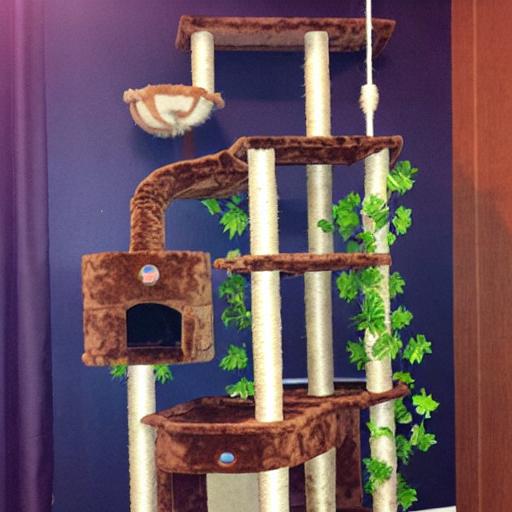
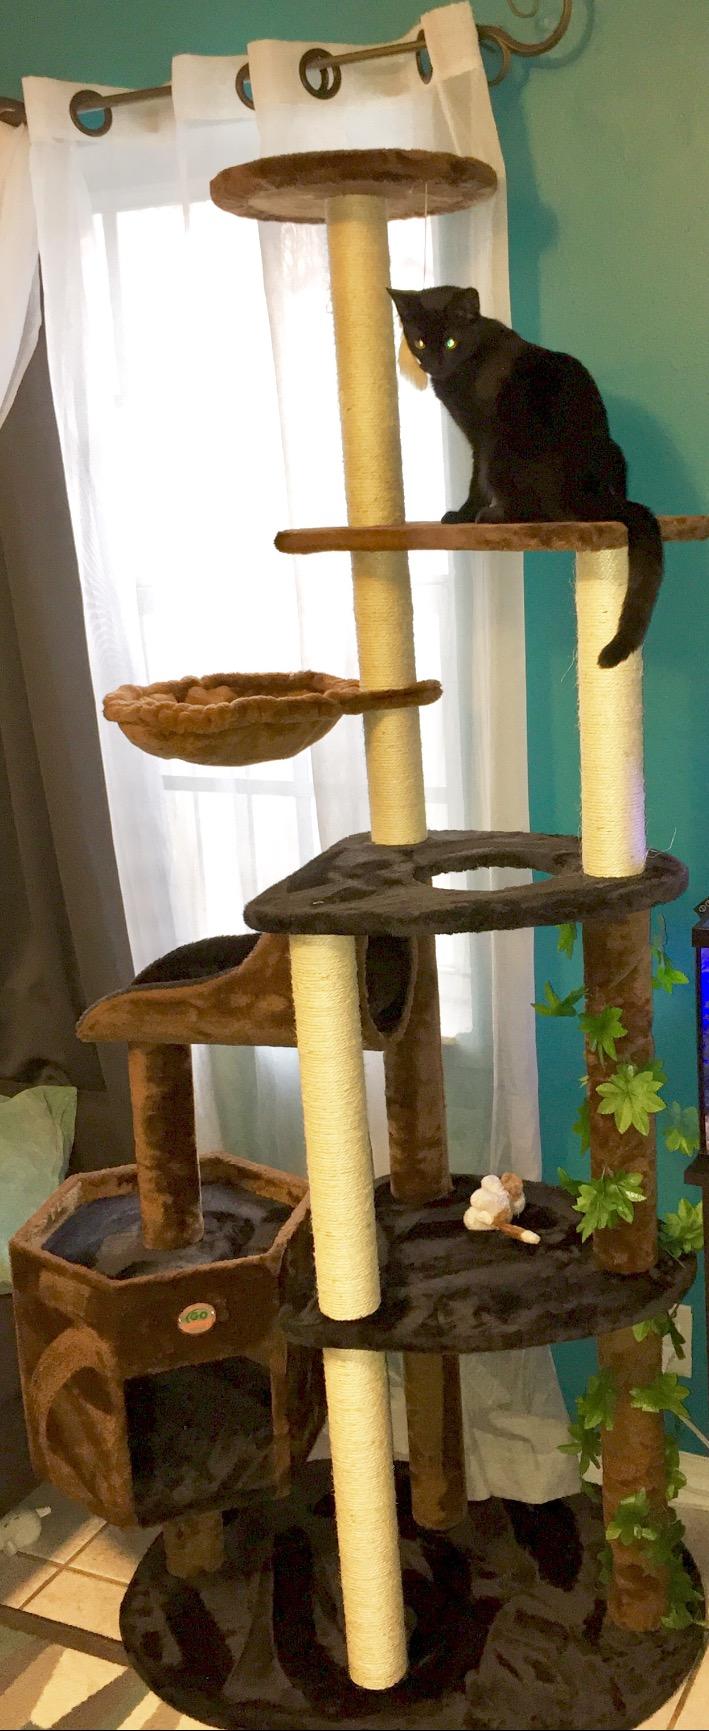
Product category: items_cat tree
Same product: no